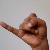
The image shows a hand gesture representing the letter 'J' in Indian Sign Language.